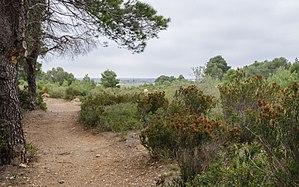
Sentier dans la commune de Pinet, Hérault, France. Format 16:10.
Pinet est une commune française située dans le département de l'Hérault en région Occitanie.